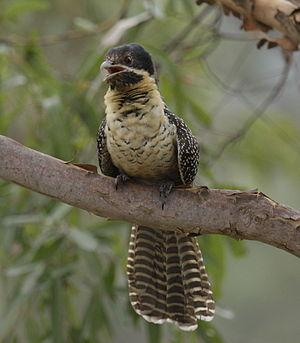
Le Coucou bleuté est une espèce d'oiseaux de la famille des cuculidés.